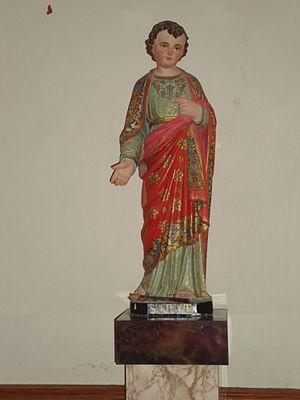
Lichos est une commune française située dans le département des Pyrénées-Atlantiques, en région Nouvelle-Aquitaine.